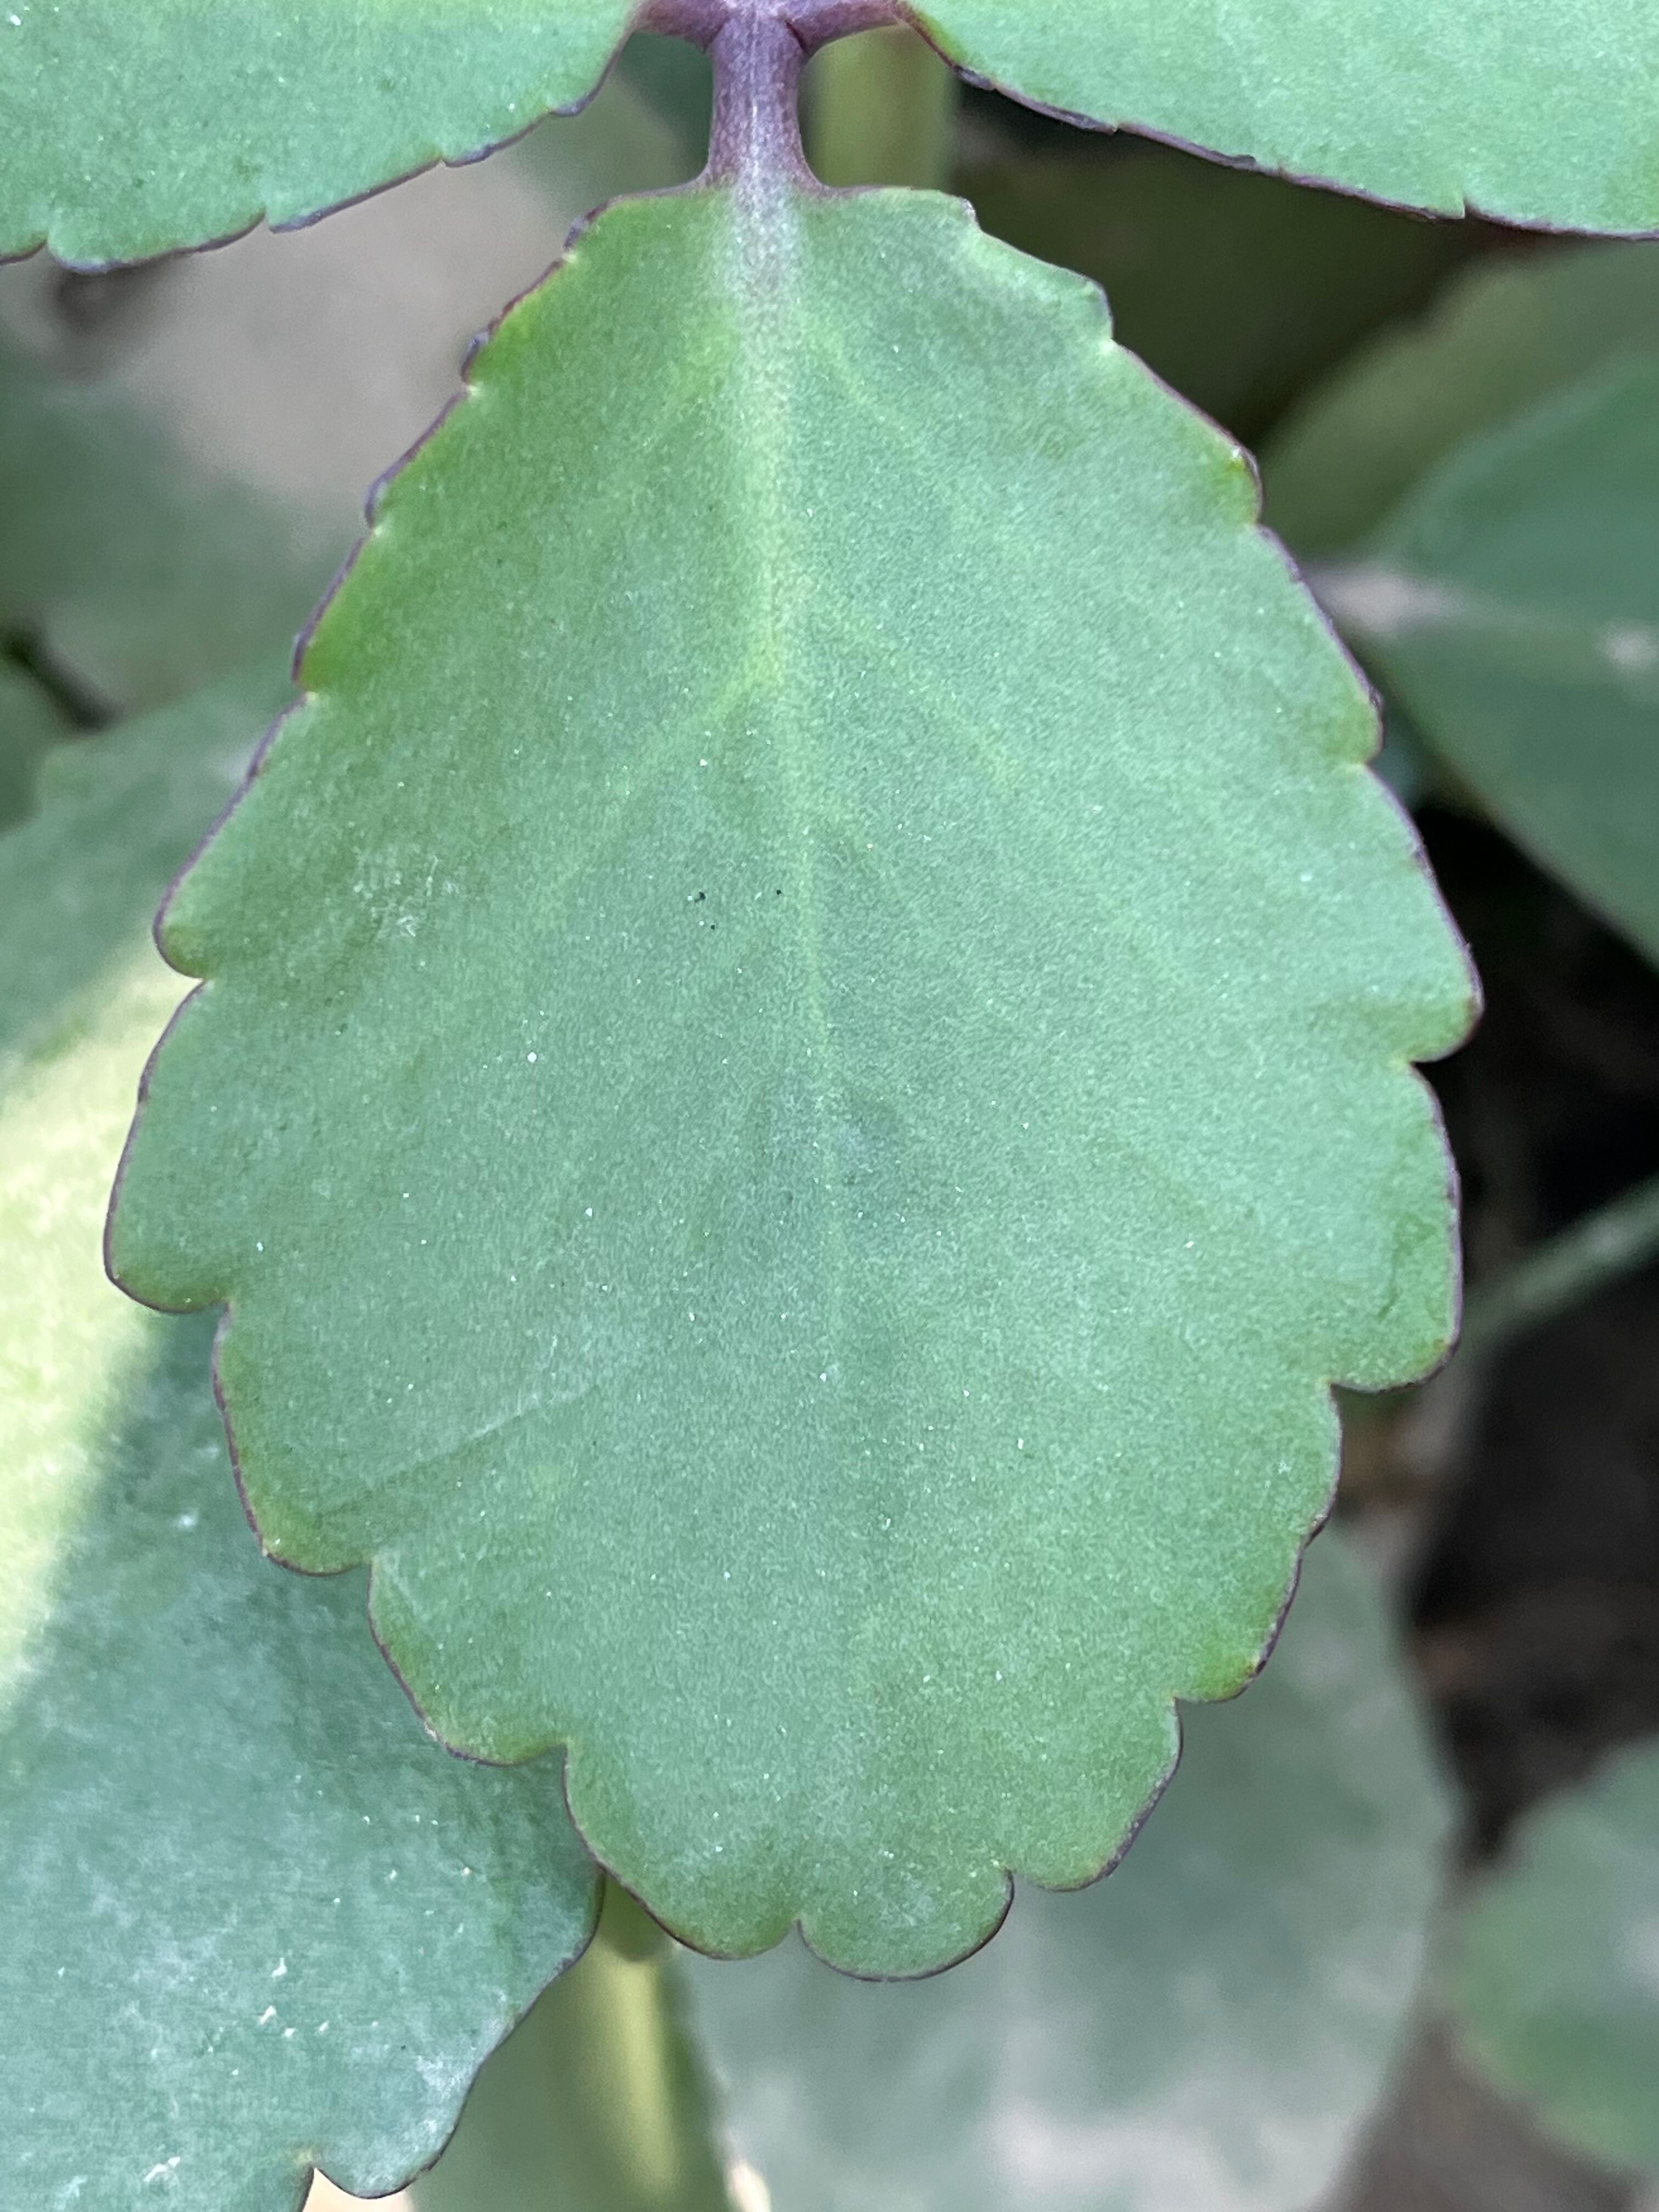
Plant species: kalanchoe-pinnata